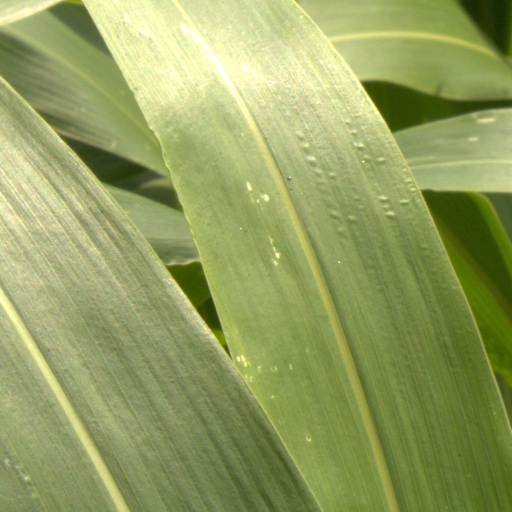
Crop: sorghum